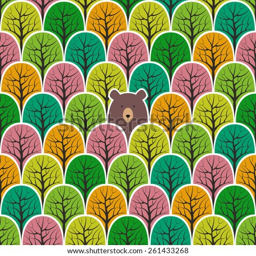
bear in a forest seamless pattern .